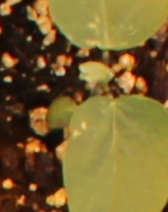
Label: Soybean